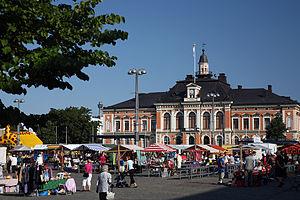
La place du marché de Kuopio est une place du centre ville de Kuopio en Finlande.
Kuopio est une ville du centre-est de la Finlande. C'est la 8ᵉ ville du pays. Importante ville étudiante, elle est au centre de la 8ᵉ agglomération. Capitale de la région de Savonie du Nord, c'est aussi la plus grande ville de la province de Finlande orientale. C'est un pôle urbain comparable à celui de Jyväskylä.